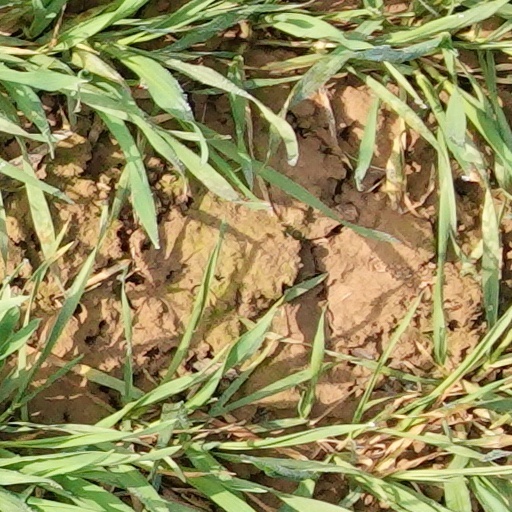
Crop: wheat